Esteban Robles Espinosa

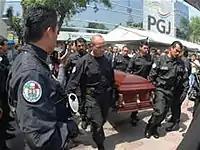
Funeral of Esteban Robles Espinosa

Esteban Robles Espinosa (died 9 May 2008) was the commander of Mexico City's Investigative Police Force. He headed Mexico City's anti-kidnapping unit until 2003 and served on the internal affairs commission. He was fatally shot down on 9 May 2008 around dawn by armed men, a day after the death of Federal Police chief Édgar Eusebio Millán Gómez, probably in retaliation for the recent crackdown on organized crime.